Mercedes-Benz 300 SL

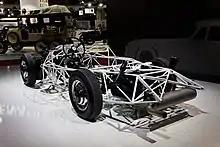
The 300 SL's tubular frame

The 300 SL has a steel tubular frame chassis, with a steel body combined with an aluminum bonnet, doors, dashboard, and boot lid to further reduce weight. An additional could be eliminated with an expensive all-aluminum body, but only 29 were made. Depending on the rear axle ratio, fuel consumption was 17 liters per 100 km (14 miles per US gallon; 17 miles per imperial gallon).